Táhirih

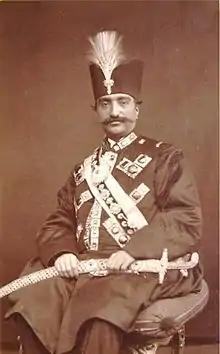
Nasser-al-Din Shah, King of Persia.

After the conference at Badasht Táhirih and Quddus travelled to Mazandaran province together, where they then separated, very often facing harassment on their journey. There are conflicting reports as to the reason of this harassment. According to Lisan al-Mulk the harassment was due to their staying in the same inns, and using the same public bath. In a different account the Babis are harassed by anti-Babi inhabitants of villages that they pass through. Finally when they arrived in Barfurush, they were given some shelter among the Babis.